John II Komnenos

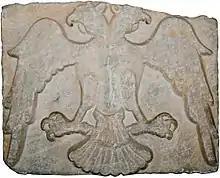
Seljuq period architectural fragment from Konya, showing Seljuq appropriation of the double-headed eagle often associated with Byzantium. Ince Minare Museum, Konya. The naturalism of the sculpture looks more Greek than Syrian or Iranian in workmanship.

Early in John's reign the Turks were pressing forward against the Byzantine frontier in western Asia Minor. In 1119, the Seljuqs had cut the land route to the city of Attaleia on the southern coast of Anatolia. John II and Axouch the Grand Domestic besieged and recaptured Laodicea in 1119 and took Sozopolis by storm in 1120, re-opening land communication with Attaleia. This route was especially important as it also led to Cilicia and the Crusader states of Syria.